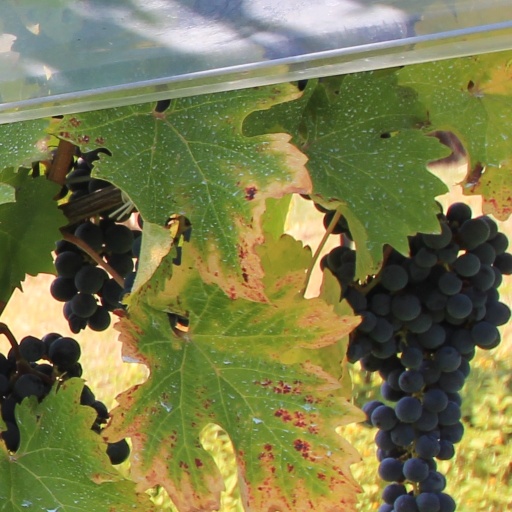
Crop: grape